Sri Vadapathira Kaliamman Temple

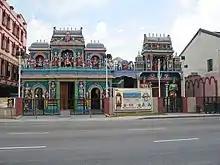

Sri Vadapathira Kaliamman Temple is a Hindu temple located at Serangoon Road, Singapore. The temple is dedicated to the goddess Vadapathira Kaliamman, a fierce form of the Hindu goddess Kali. It is one of the oldest Hindu temples in Singapore and serves as an important religious and cultural centre for the local Hindu community.